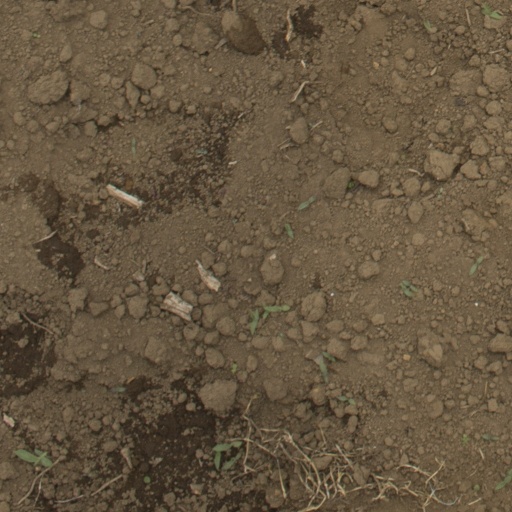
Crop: Jerusalem artichoke